Madeleine Juneau

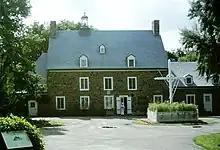
Maison Saint-Gabriel

Open to the public since 1966, Maison Saint-Gabriel was primarily an interpretation center for the work of the Sisters of the Congregation of Notre Dame. In the early 1990s, Maison Saint-Gabriel welcomed some 6,000 visitors per year. It has become a place of interpretation of rural life in New France where the King's Daughters are highlighted as well as the cultural landscape (housing, cooking, daily life). In 1998, the number of visitors increased to 35,000. Various popular education initiatives were added: creation of a historical spice trail, reconstitution of a 17th century apothecary's garden, organization of auctions on the premises, recitation of tales, presentation of and lectures in a tavern. In 2009-2010, the museum was expanded at a cost of with the transformation of the Jeanne-Le Ber residence, home to the nuns, into the Catherine-Crolo Pavilion, a visitor reception pavilion, including a boutique and herbal tea room, an animation area, a restaurant and conference rooms. Presently, the site attracts more than 75,000 visitors per year. Classified as a historic monument in 1965, the House was designated a National Historic Site by the Historic Sites and Monuments Board of Canada in 2007. It received six in 1999, 2003, 2005, 2007, 2009 and 2010 in the category of Tourist Attraction of less than 100,000 visitors, in the Montreal region.